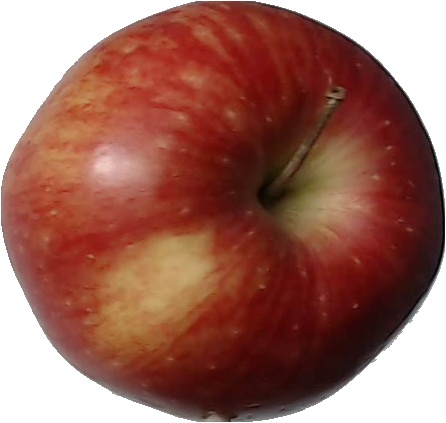
Label: apple_red_1